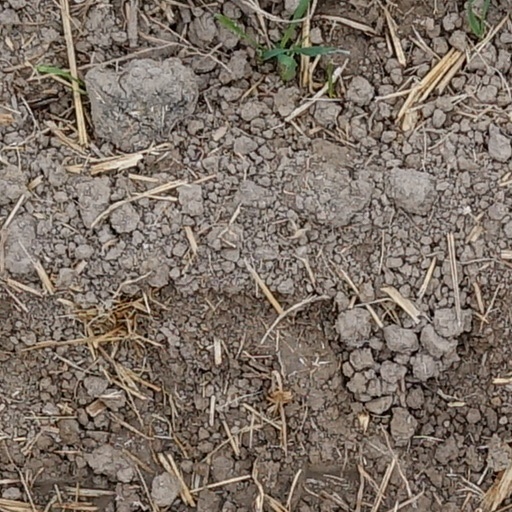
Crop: wheat